New River Gorge National Park and Preserve

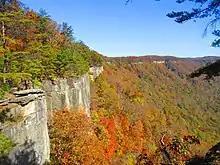
Endless Wall in the New River Gorge

Flowing water is the creative force shaping the geologic features of the New River Gorge, as the river continues to sculpt the longest and deepest river gorge in the Appalachian Mountains. On display in the gorge, a variety of unique geologic features and processes exemplify the geology of the Appalachian Plateau, including the exposure of over of sandstone and shale, house-sized boulders scattered from rim to river, plant and invertebrate fossils, and steep channel drop-offs. The river has exposed four seams of coal, considered among the best bituminous coal in the world. The smokeless New River coal once fed the boilers of the nation's trains, factories, fleets, and power plants, and its coke fueled the nation's iron furnaces.